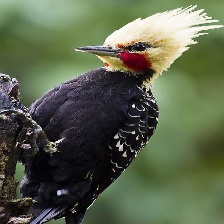
Species: BLONDE CRESTED WOODPECKER
Scientific name: CELEUS FLAVESCENS